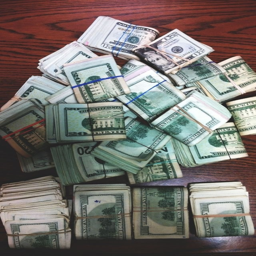
its magic the way money flows to me